49th Operations Group

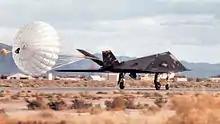
8th Fighter Squadron F-117A Nighthawk stealth fighter 86-0840 landing at Holloman AFB, New Mexico, 2000.

The 49th moved to Okinawa in August 1945 and to Japan in September. As part of the Army of occupation in Japan, the 49th Fighter Group trained, took part in maneuvers, and flew surveillance patrols, as part of Far East Air Forces. The group was equipped with North American P-51 Mustangs in 1946, with Lockheed F-80 Shooting Stars being added in 1948.